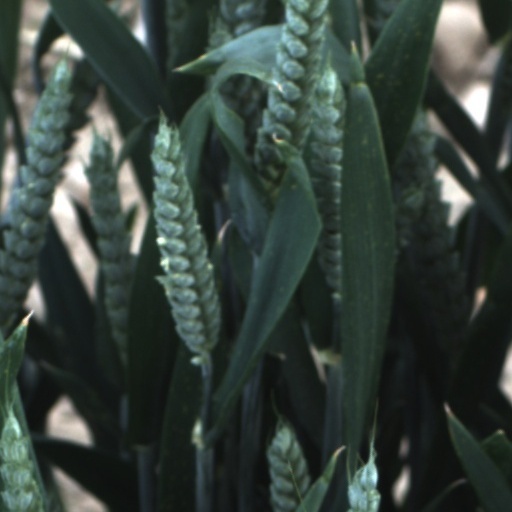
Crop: wheat